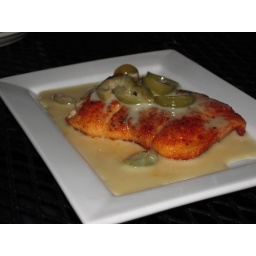
@ Ginger - seared salmon in a vodka cream and green olive sauce